Foo Fighters

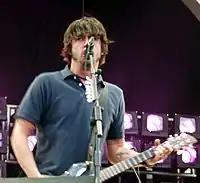
Grohl performing with the Foo Fighters in 2003

Near the end of 2001, the Foo Fighters reconvened to record their fourth album. After spending four months in a Los Angeles studio, the album "just didn't sound right" and the band had no confidence it would sell well. With the album not reaching their expectations amid much infighting, Grohl spent some time helping Queens of the Stone Age complete their 2002 album "Songs for the Deaf". Once that album was finished and touring had started for both the Foo Fighters and Queens of the Stone Age, the band was on the verge of breaking up entirely. Grohl reunited with Hawkins, Shiflett, and Mendel to play the Coachella Festival, alternating days with Queens of the Stone Age. Hawkins and Grohl talked about resuming work on "One by One" and after a very satisfying performance the following day, they agreed to stay together. The group re-recorded nearly all of the album in a ten-day stretch at Grohl's home studio in Alexandria, Virginia, the following month. The original version of "One by One", referred to by the band as Million Dollar Demos, has never been released in its entirety although seven tracks were leaked online in 2012 and 2015.